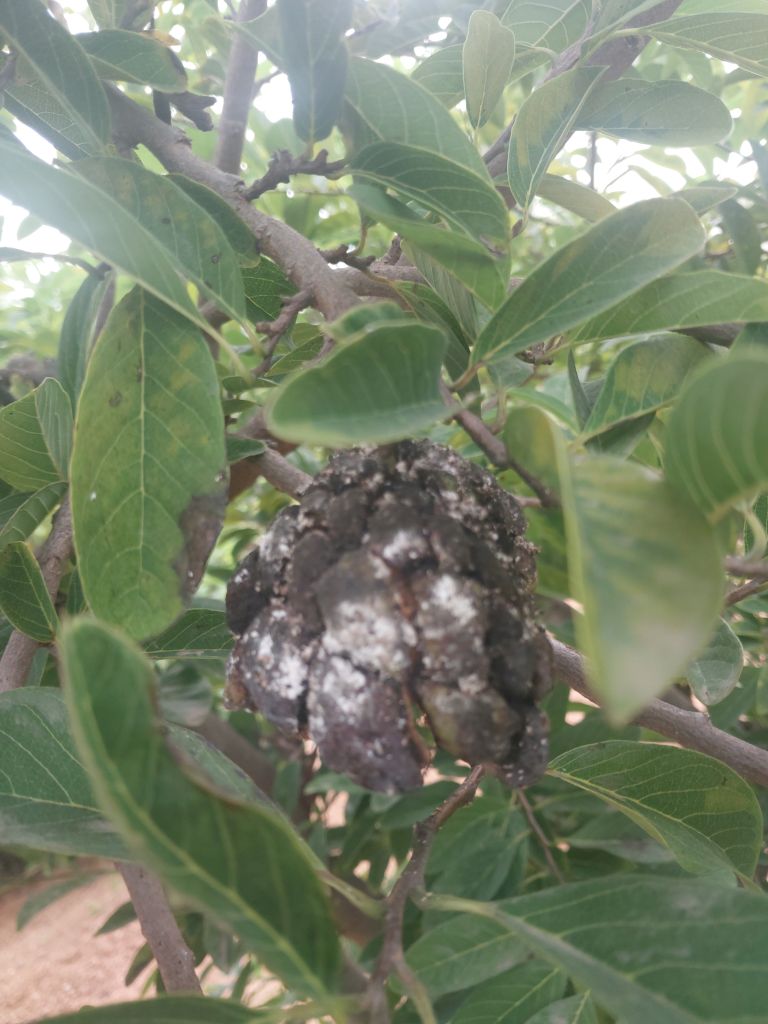
Disease label: Diplodia Rot